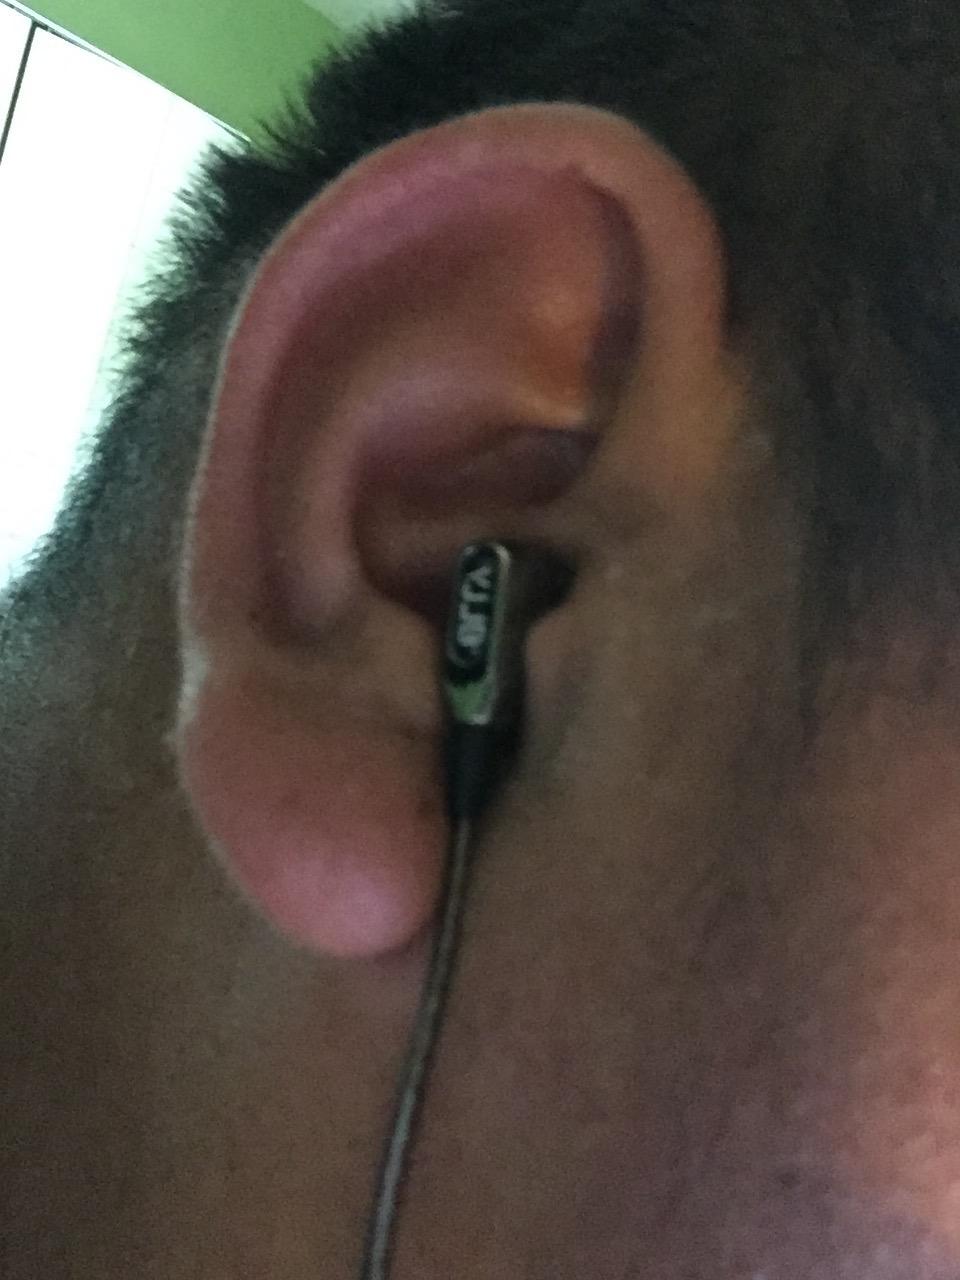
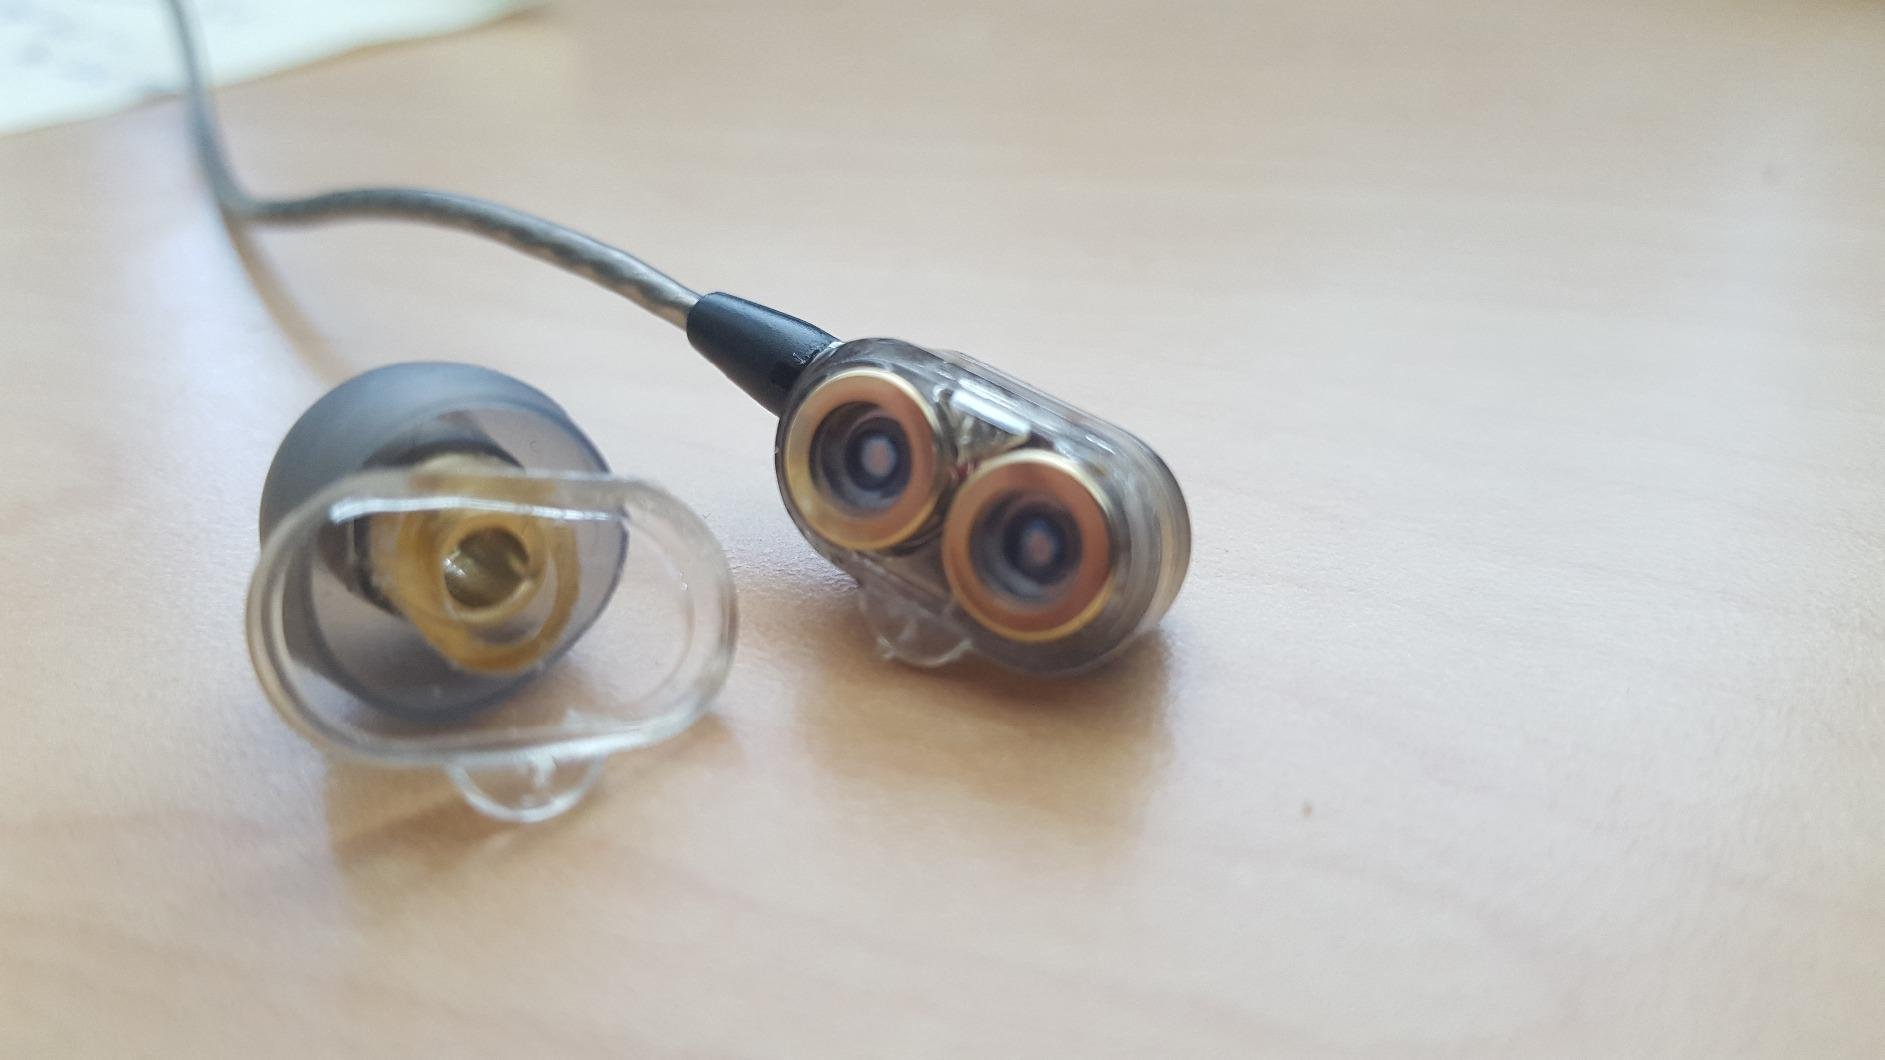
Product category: headphones
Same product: yes